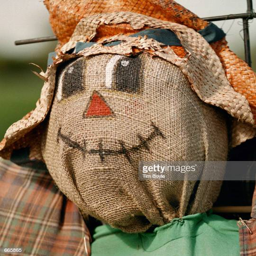
a scarecrow protects a fields